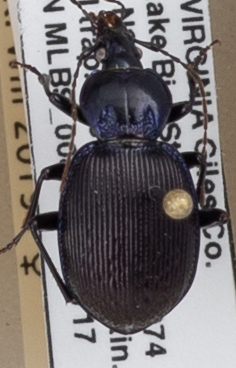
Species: Sphaeroderus stenostomus lecontei
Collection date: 2018-07-17
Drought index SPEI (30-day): -0.508
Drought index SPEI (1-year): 0.348
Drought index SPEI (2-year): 0.32